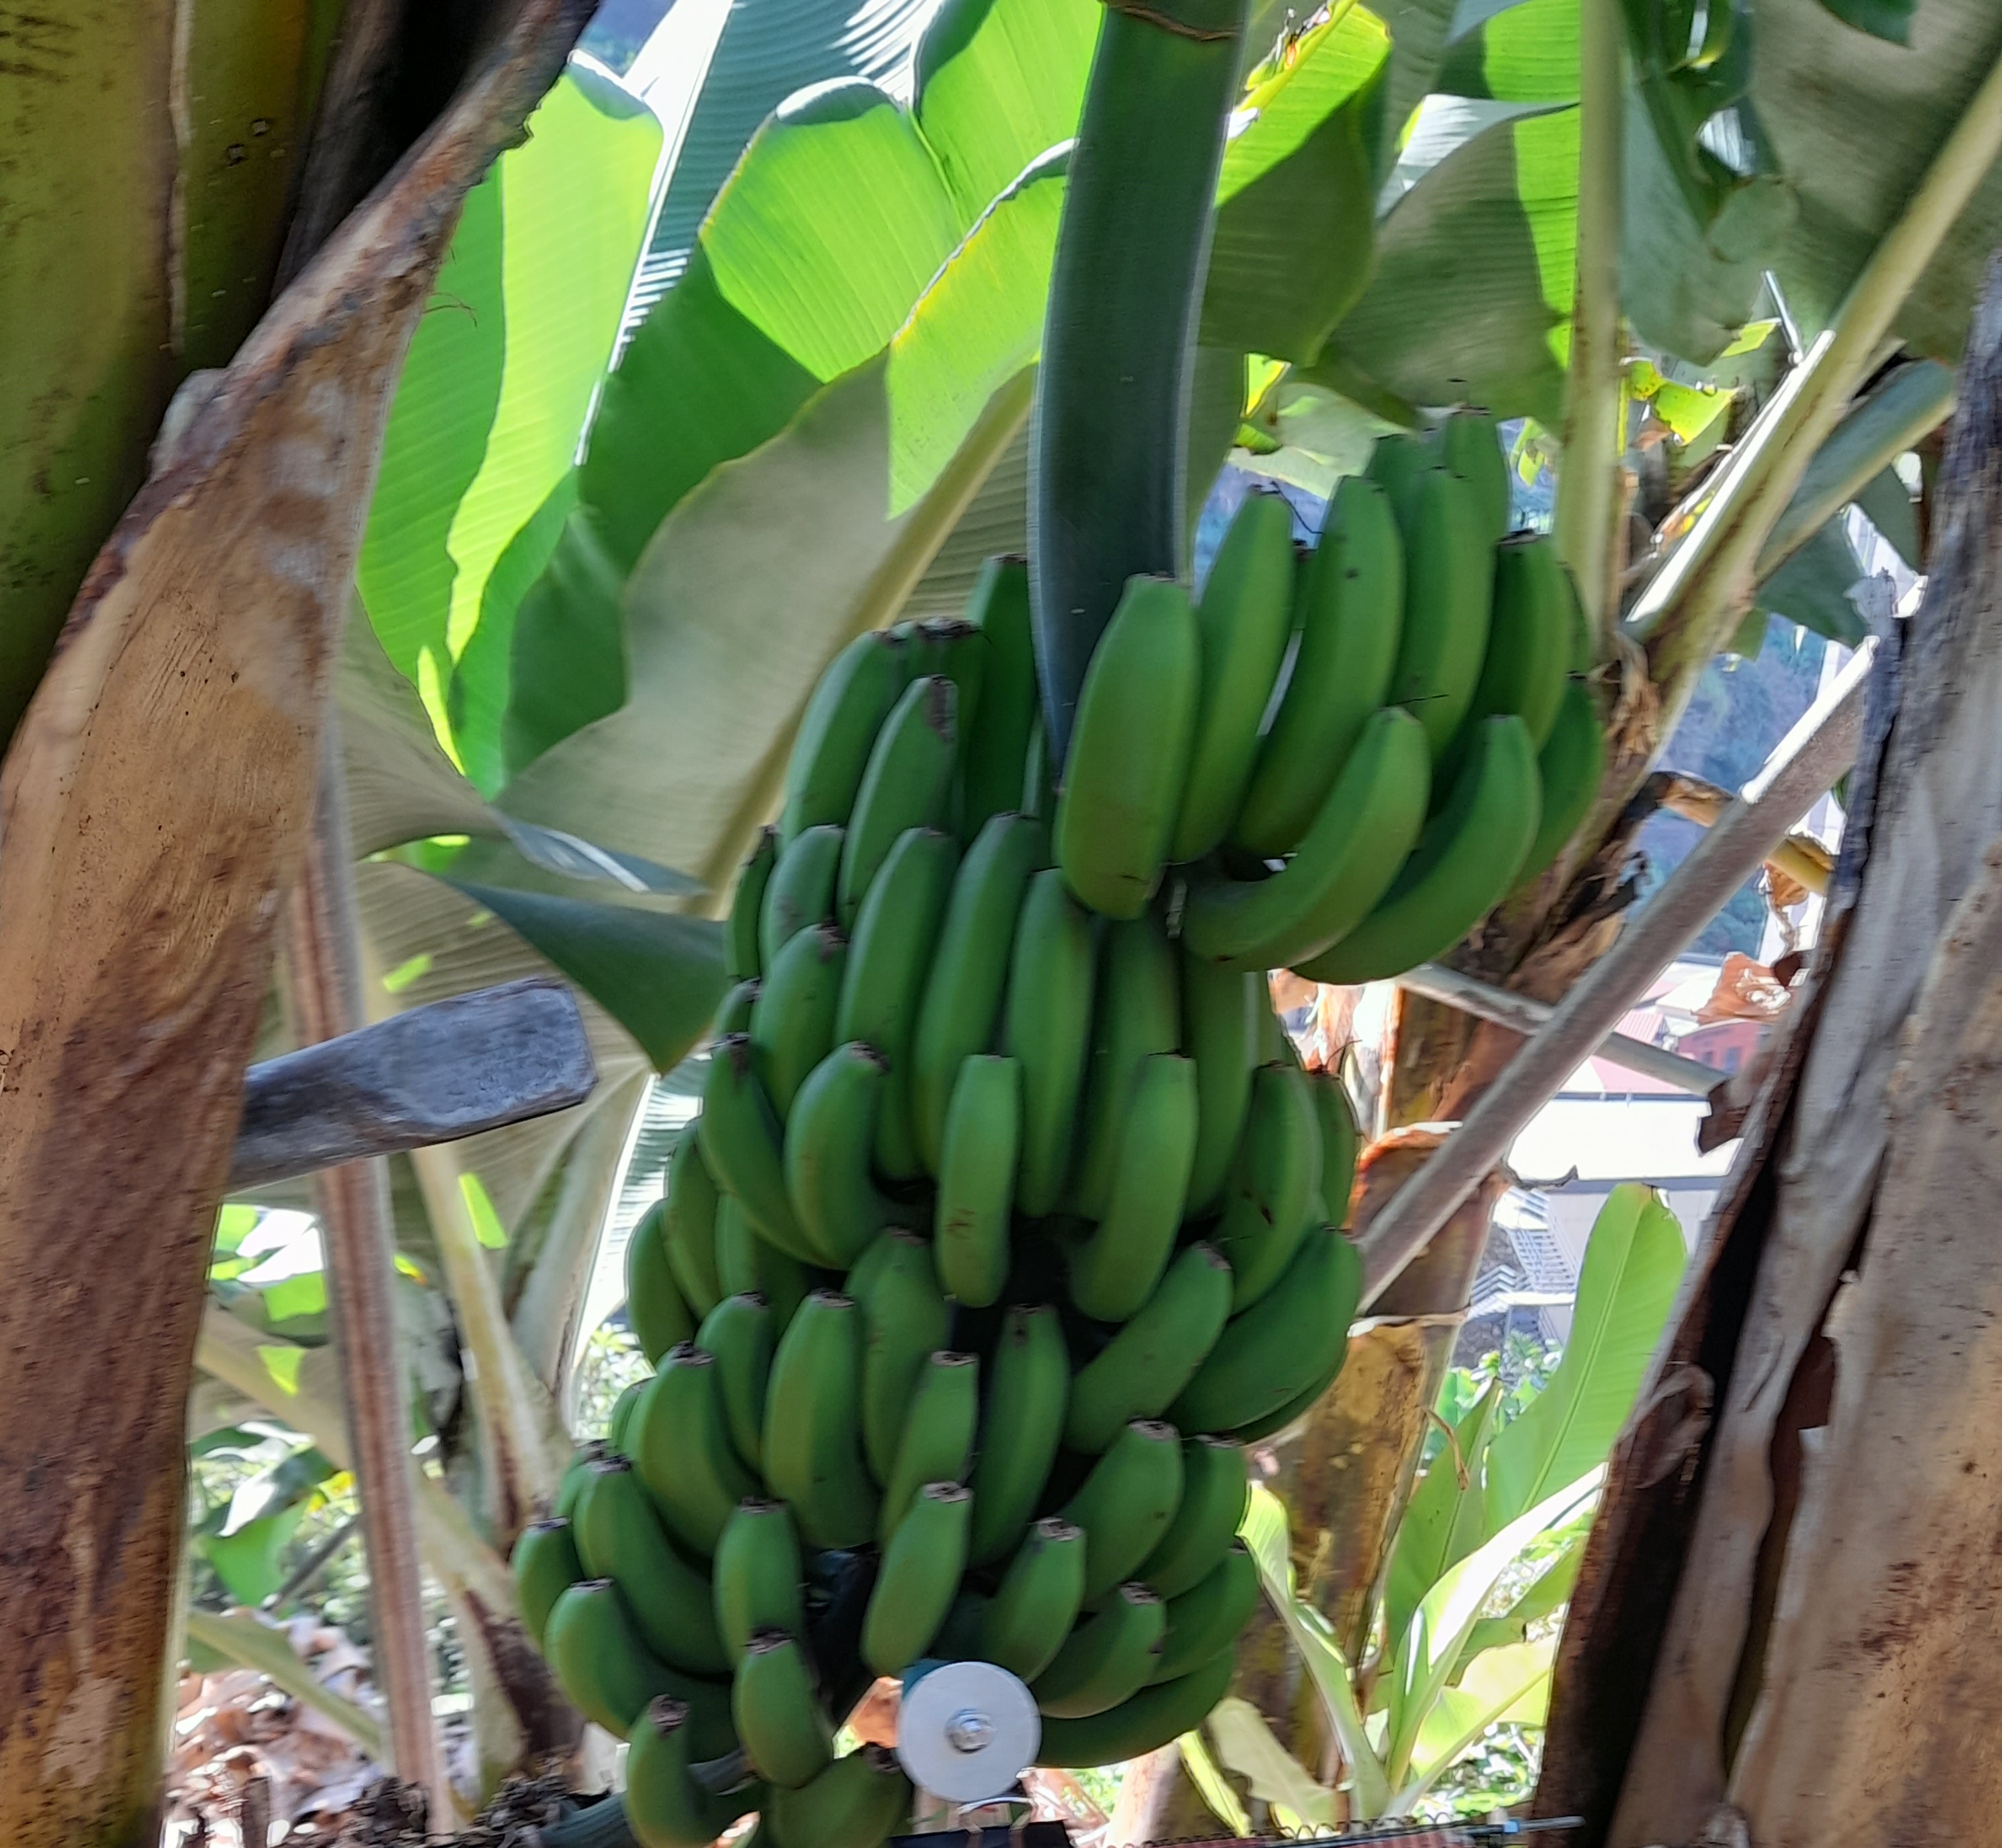
Label: Keep